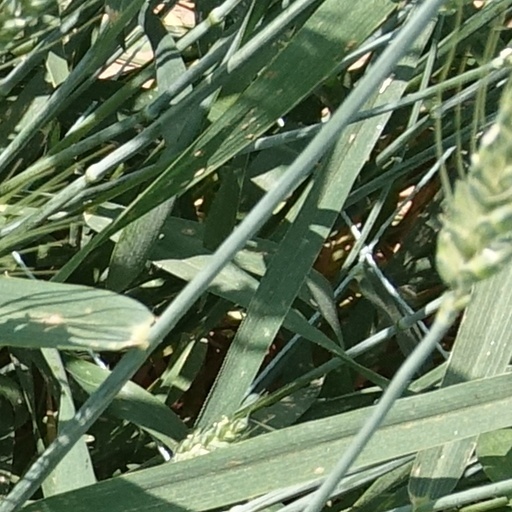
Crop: wheat